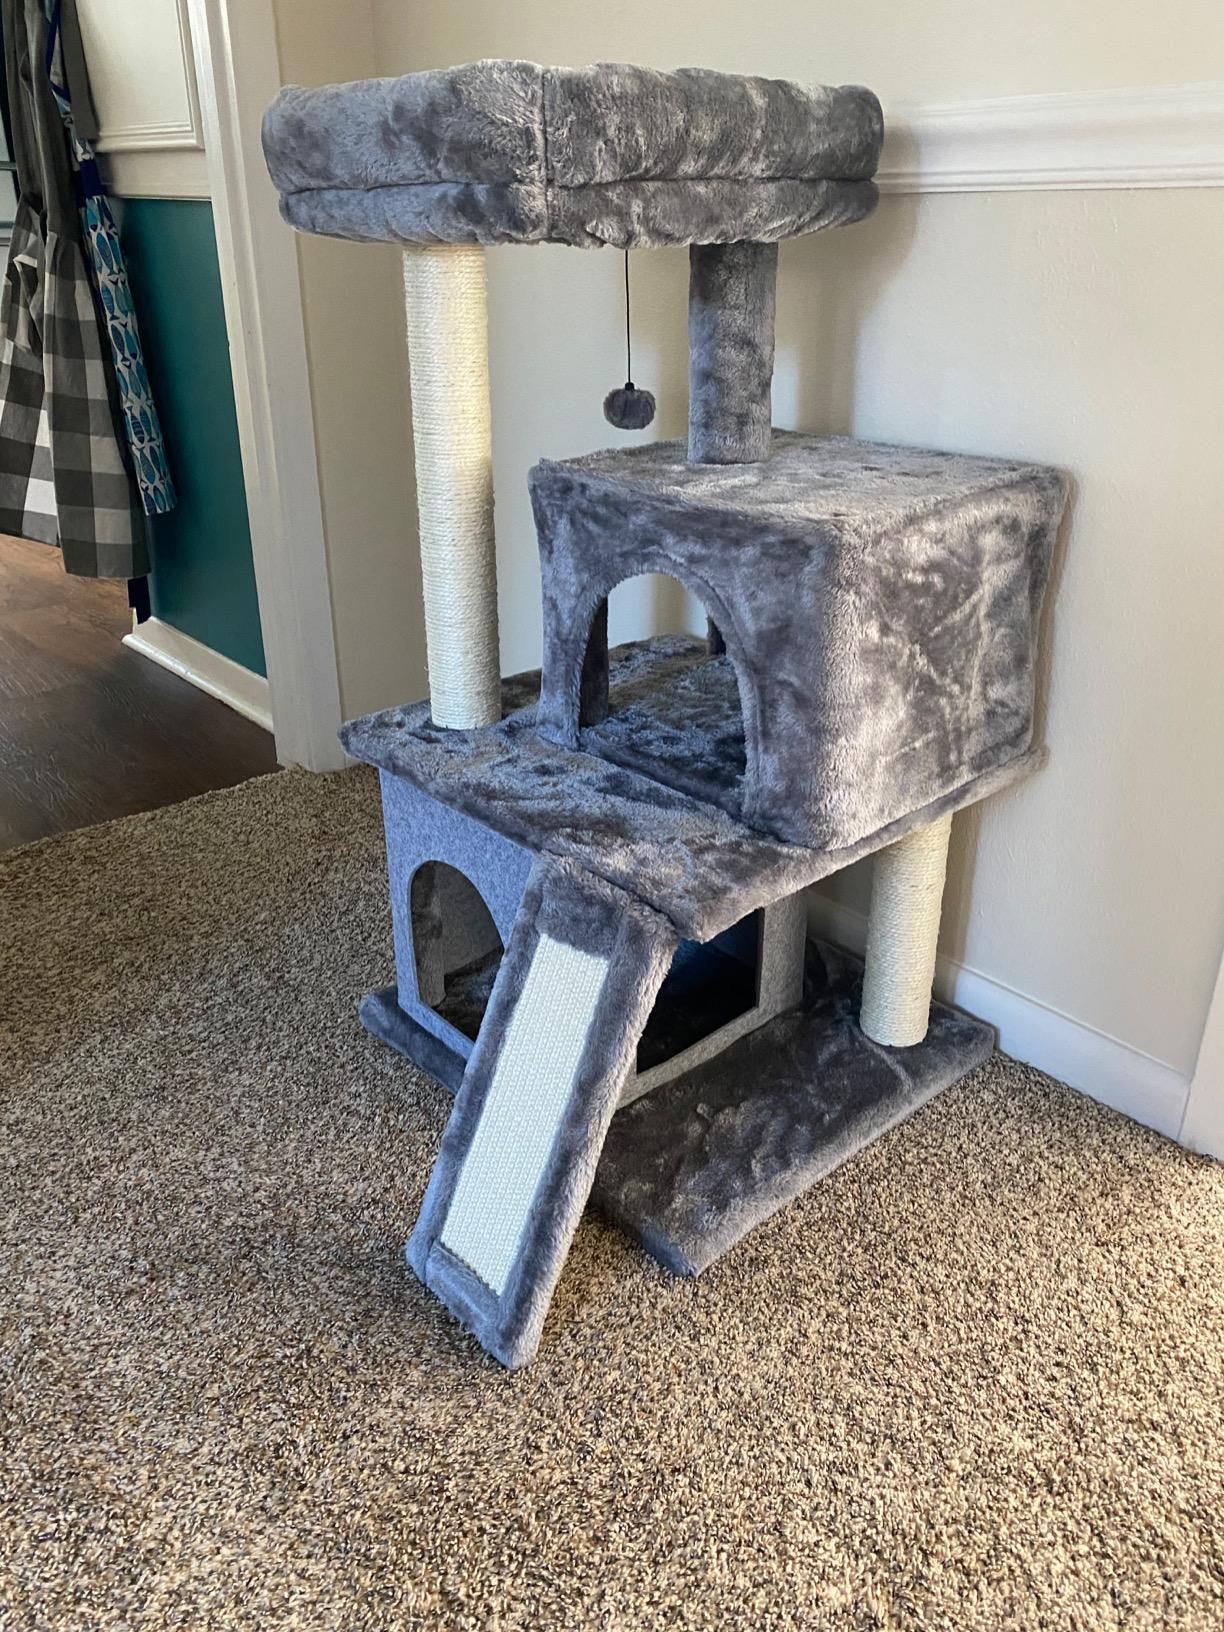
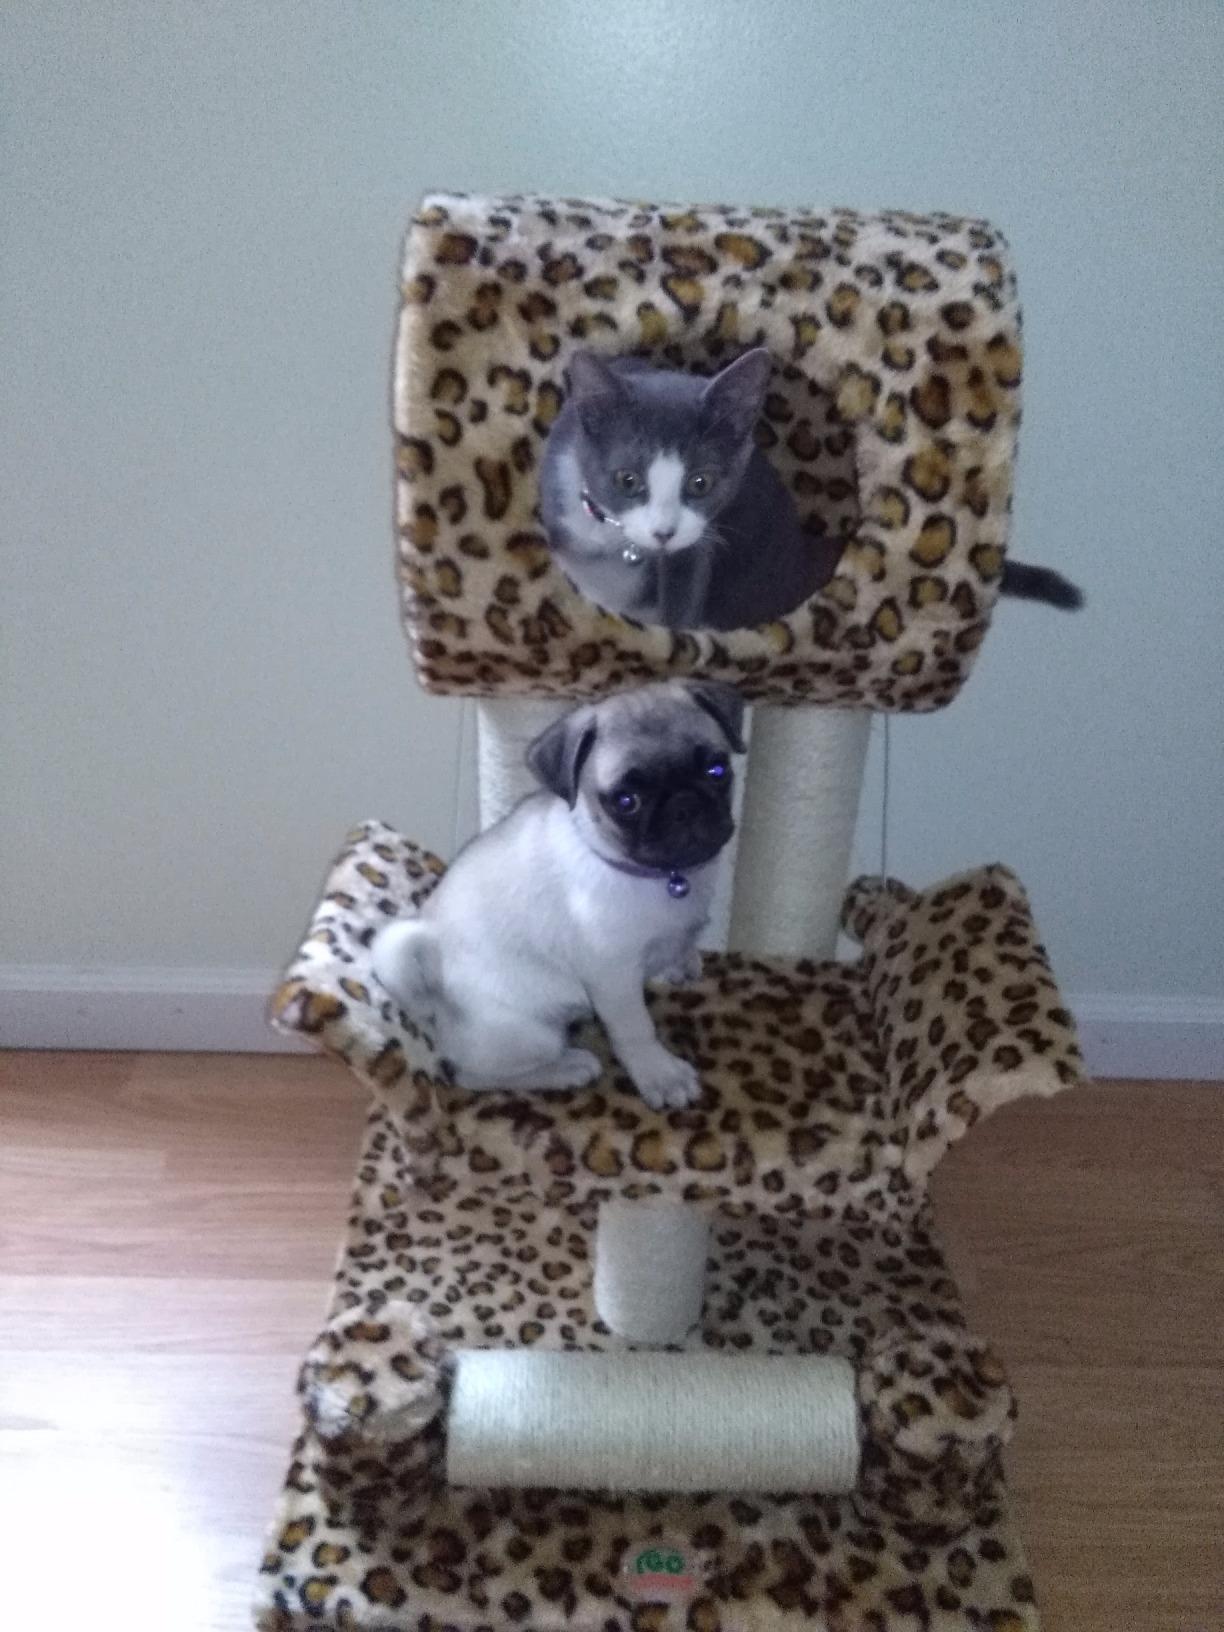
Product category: items_cat tree
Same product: no